Joel Manby

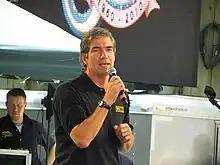
Photo Courtesy Herschend Family Entertainment

Joel Manby is the former CEO of SeaWorld Parks & Entertainment and former President and Chief Executive Officer of Herschend Family Entertainment, the largest family-owned theme park corporation in the United States. HFE creates, develops and operates entertainment, tourism and hospitality properties spanning 26 locations in ten states, including Dollywood and Silver Dollar City. He and his company were featured in the seventh episode of the first season of CBS's "Undercover Boss". Manby also wrote "Love Works" about HFE's unique business culture, with all proceeds going toward the Share It Forward Foundation, the company's charitable organization which aids employees in need.